Edolo

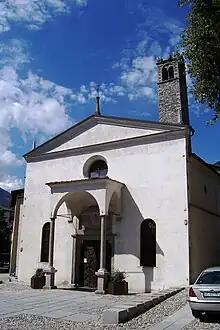
San Giovanni church

Edolo (Camunian: ) is a town and "comune" in the province of Brescia, Lombardy, northern Italy, located in the upper Camonica valley. Edolo is neighbour to the comuni of Corteno Golgi, Incudine, Lovero, Malonno, Monno, Ponte di Legno, Saviore dell'Adamello, Sernio, Sonico, Temù, Tovo di Sant'Agata, Vezza d'Oglio and Vione.